The Editor

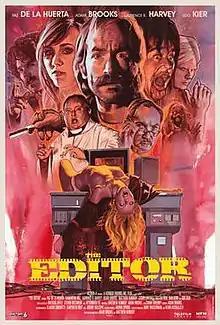

The Editor is a 2014 Canadian giallo-horror film by Astron-6 and starring Paz de la Huerta, Adam Brooks, Laurence R. Harvey, and Udo Kier. The film is an homage to and parody of "giallo", a cinematic and literary subgenre originating in Italy and popularized through films like "The Bird with the Crystal Plumage, Torso, Deep Red," and "A Lizard in a Woman's Skin".